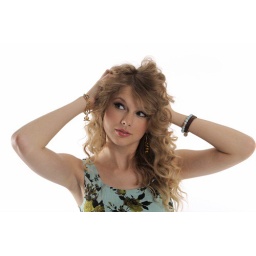
Our country star is just dressed in her fave clothes- flower dress